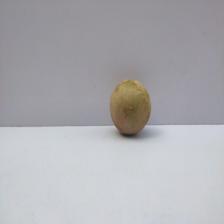
Size: Medium